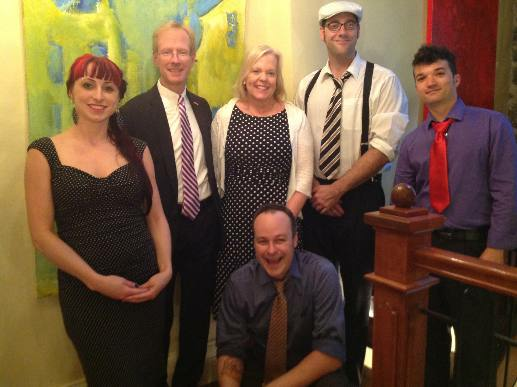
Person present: Yes